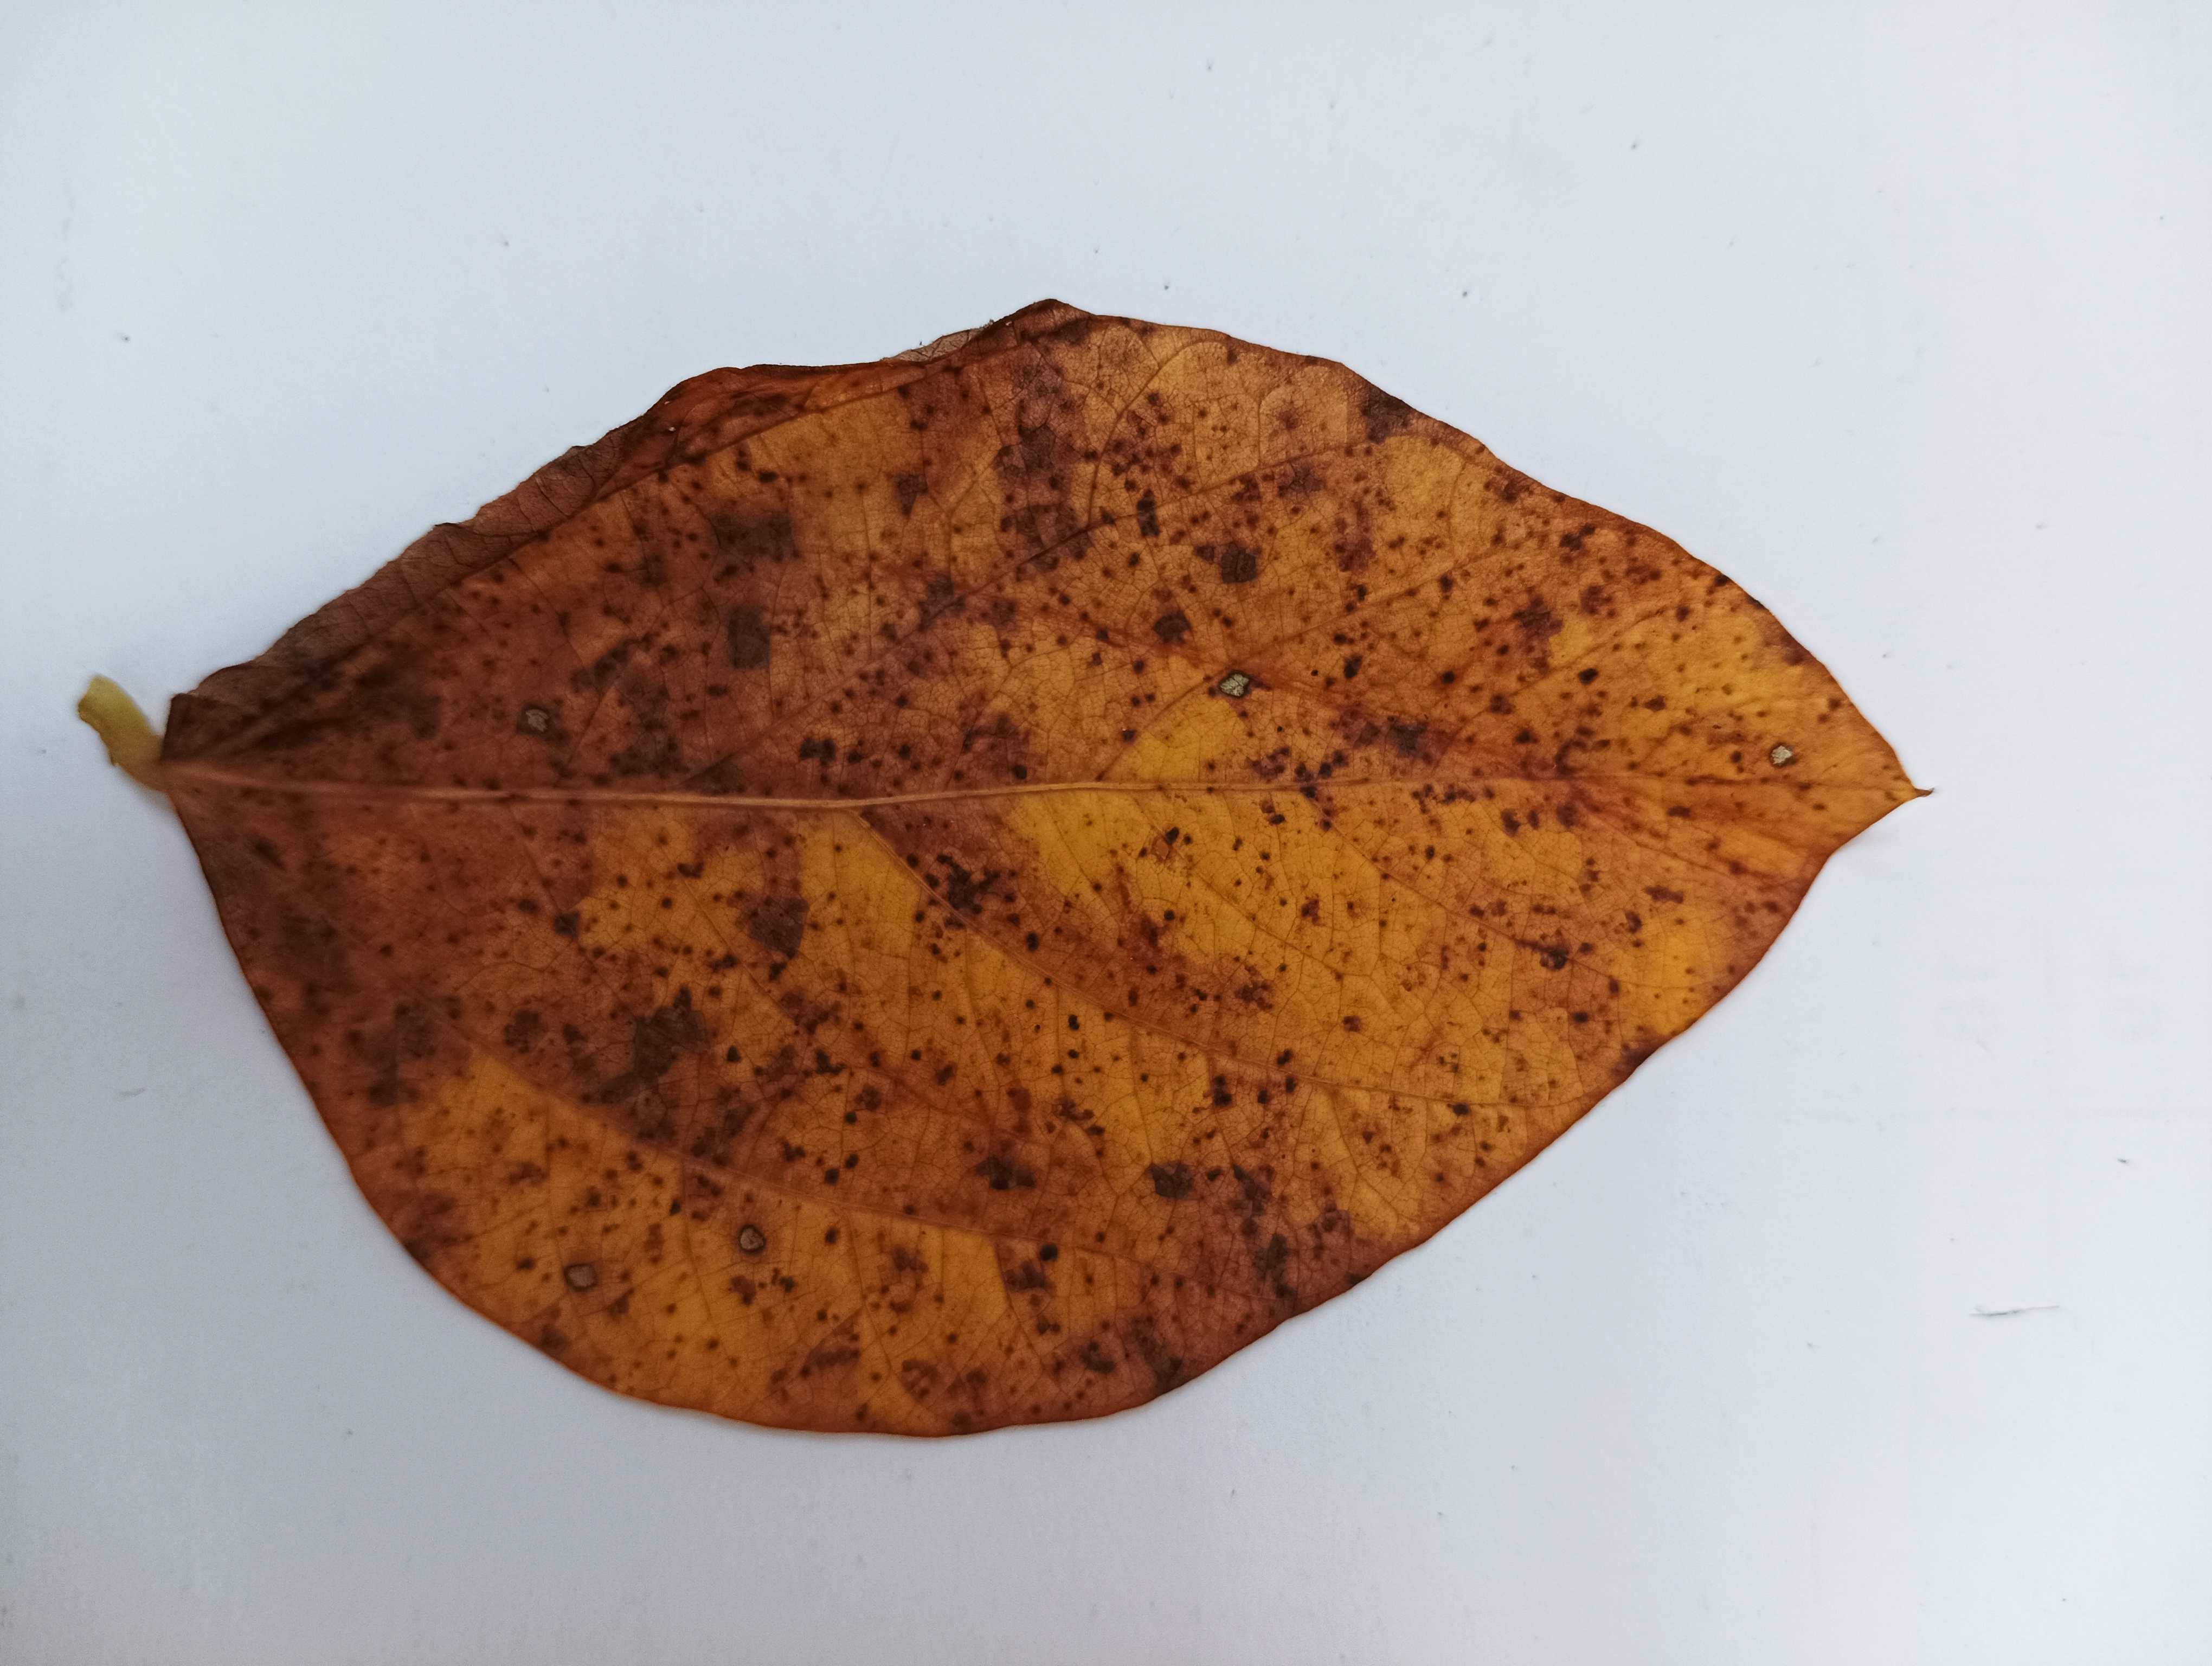
Label: Septoria_Brown_Spot